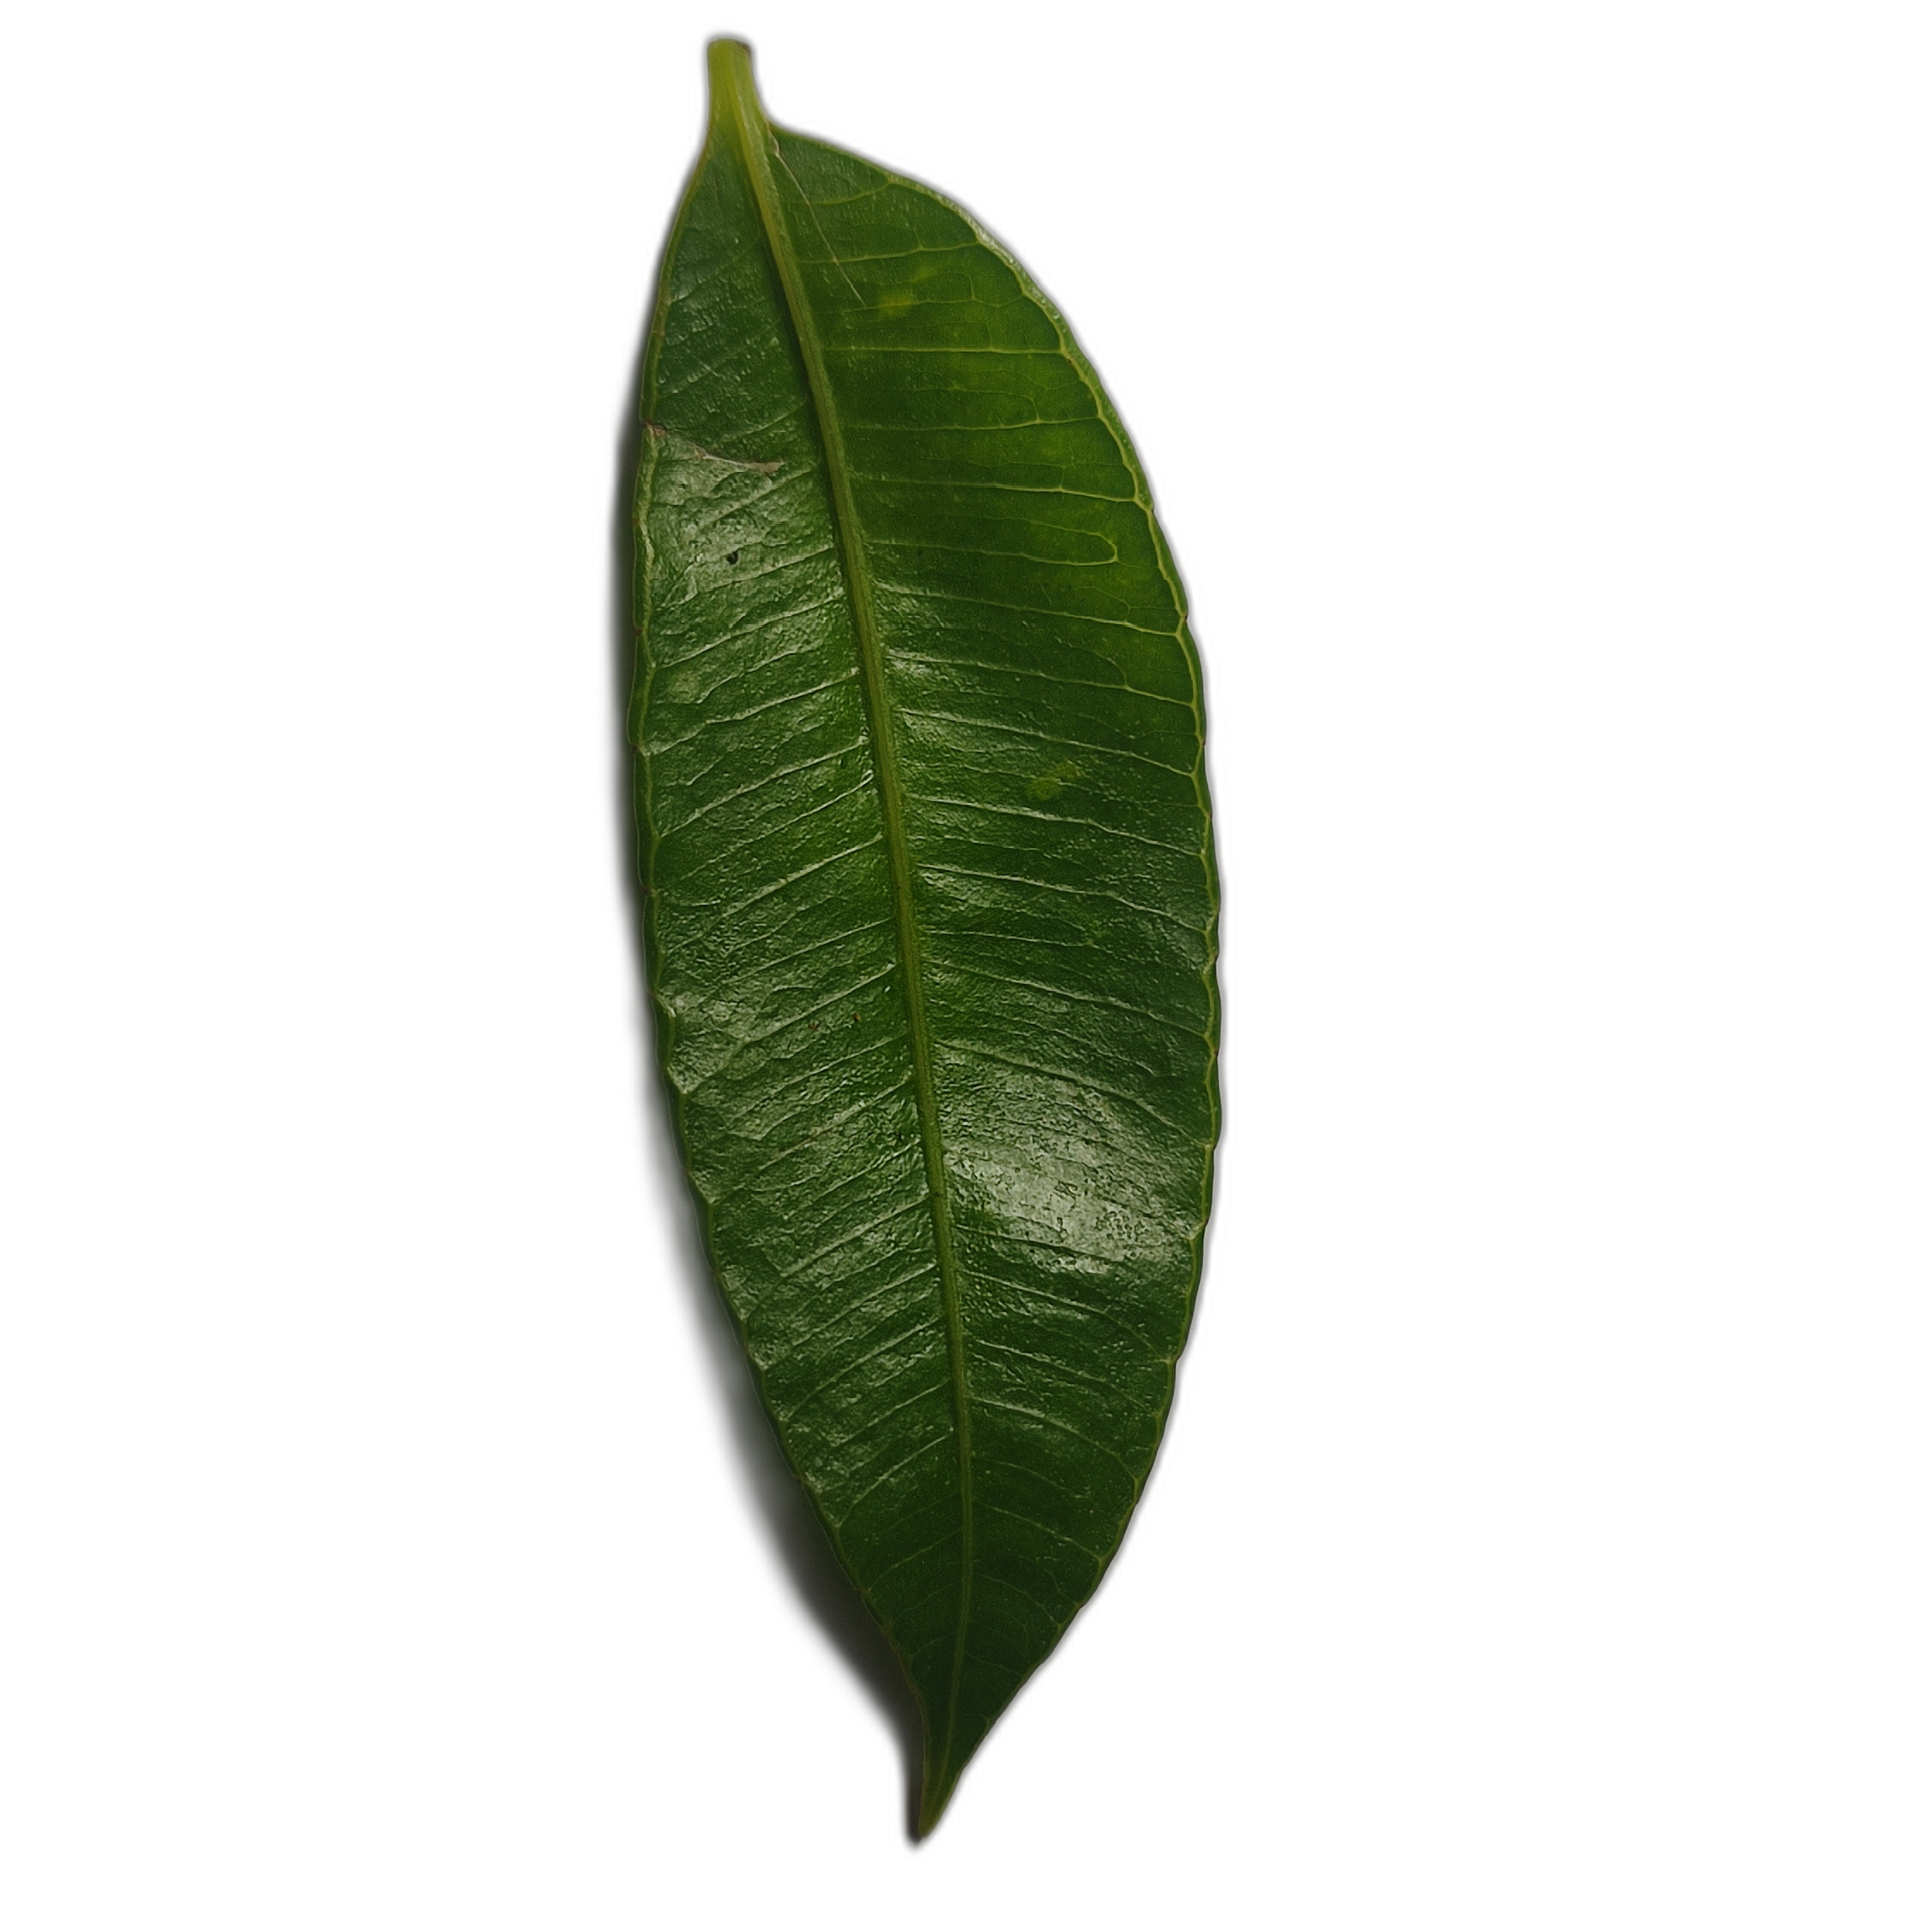
Label: healthy